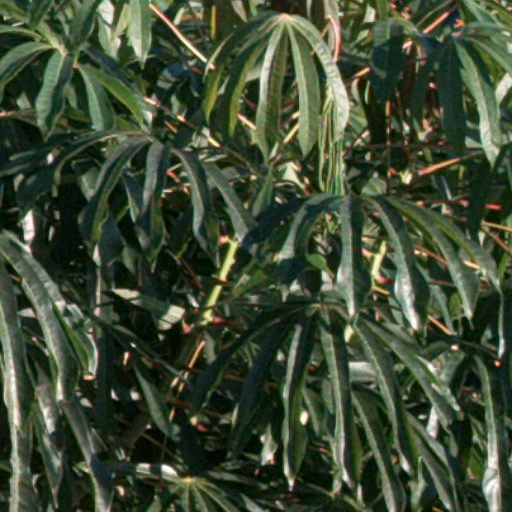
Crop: cassava